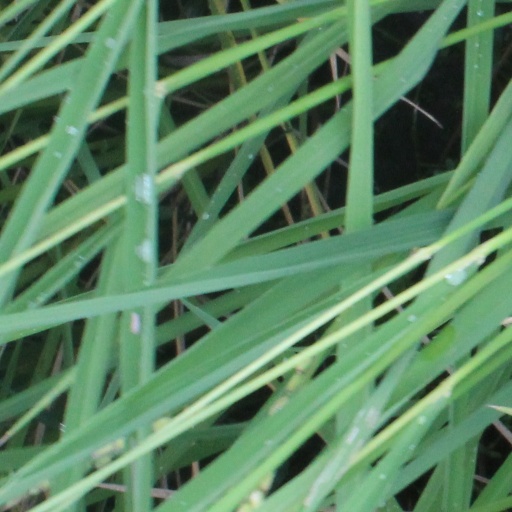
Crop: rice